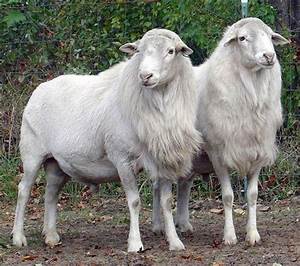
Label: pecora